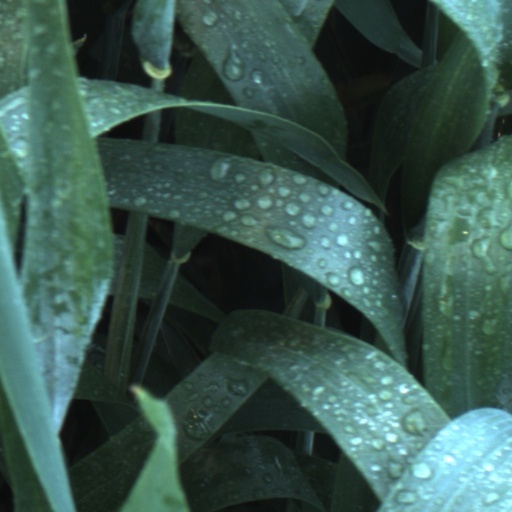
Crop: wheat